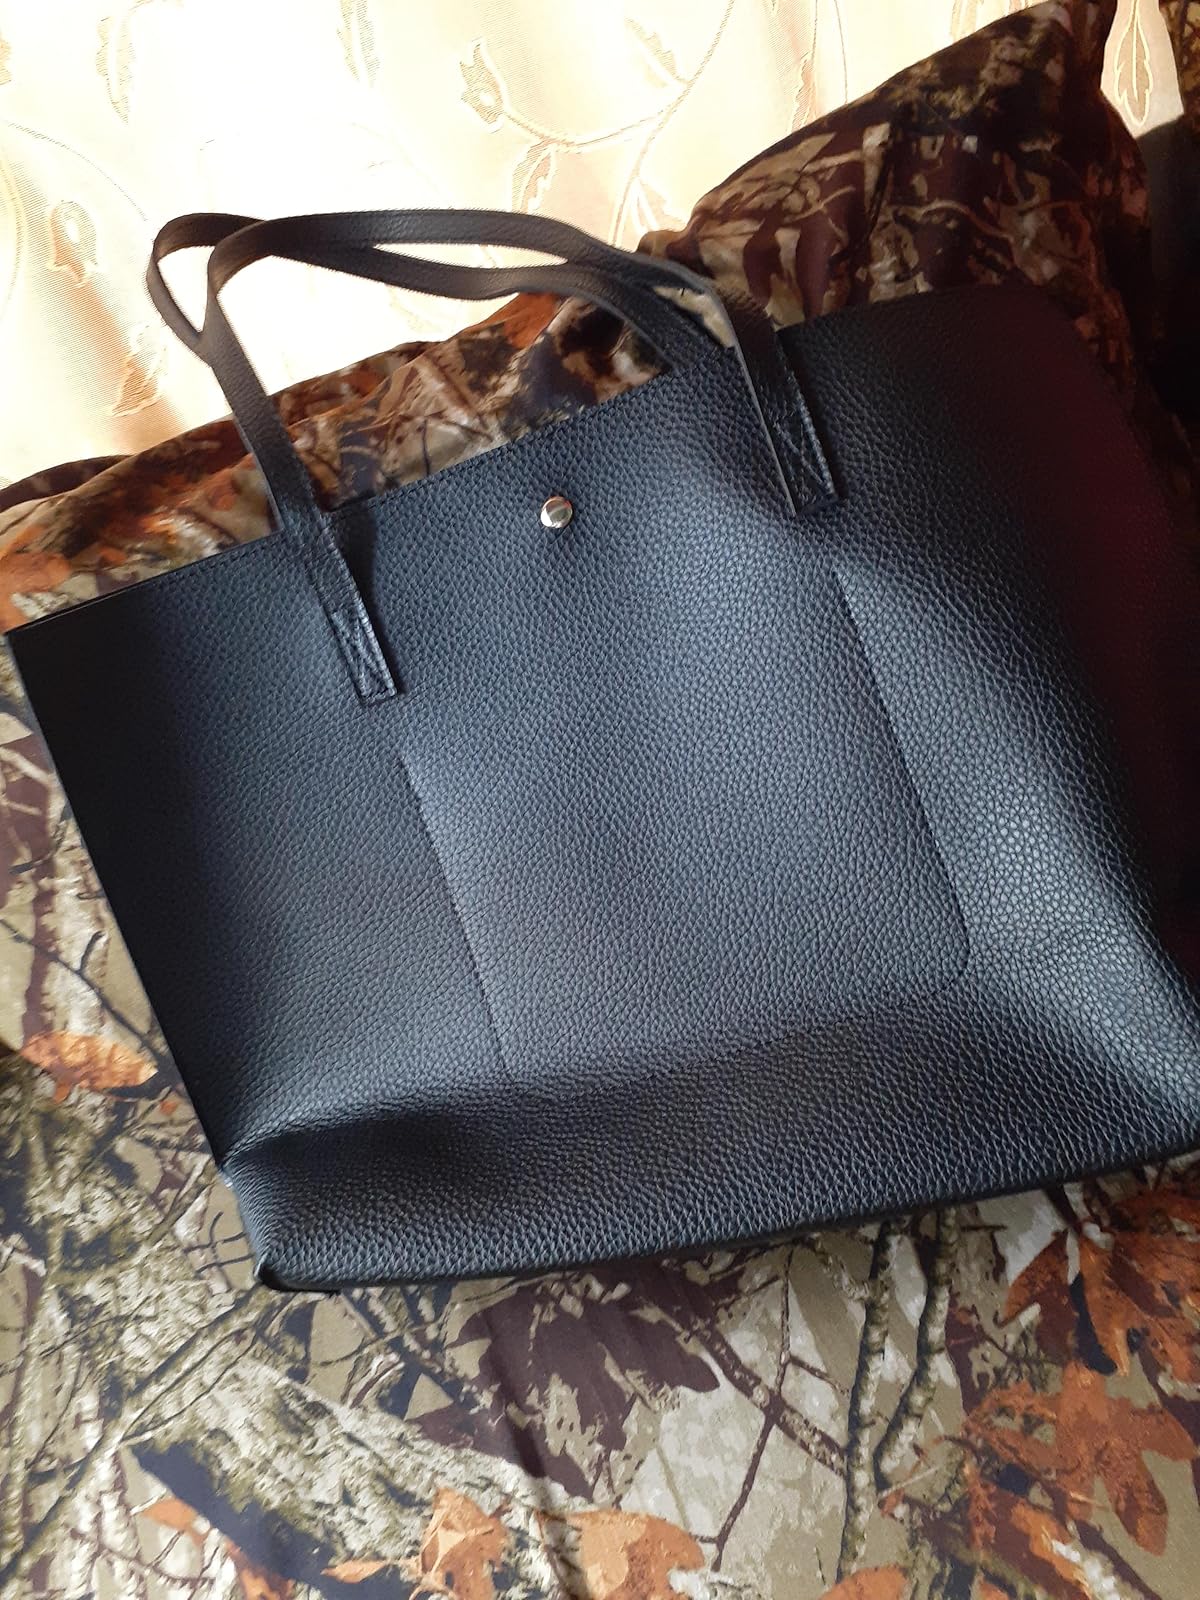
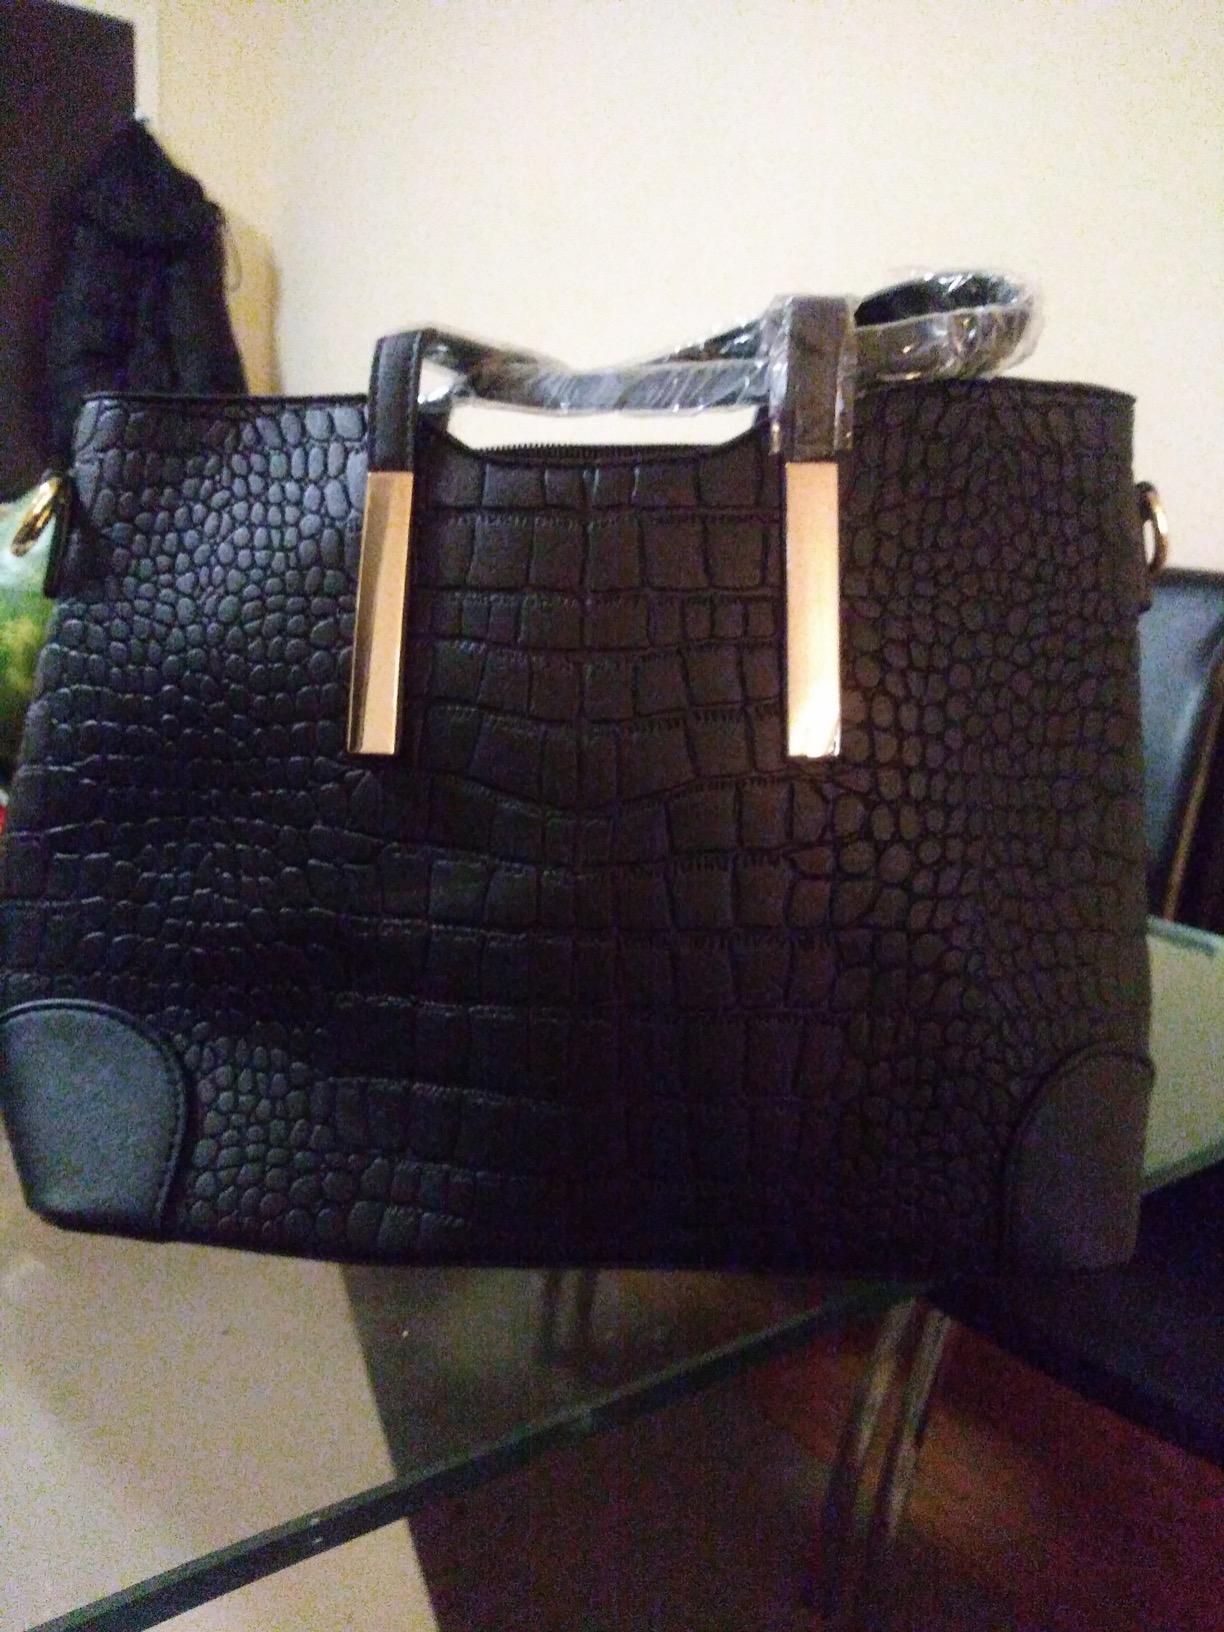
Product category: accessories_handbag
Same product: no